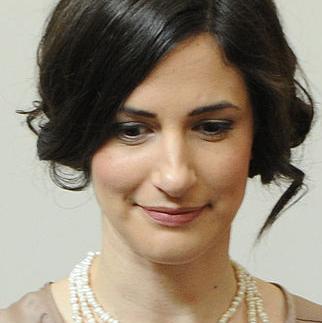
Age: 28